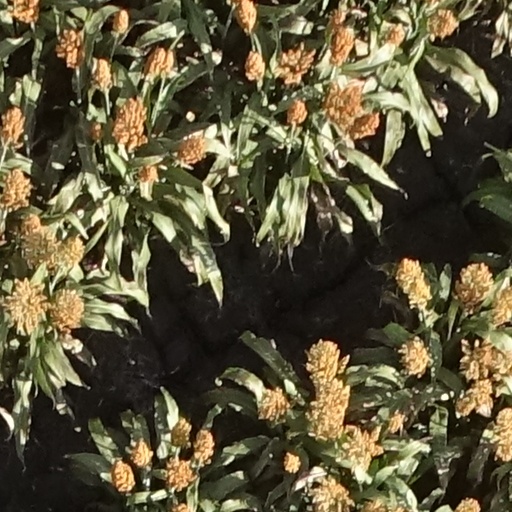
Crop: sorghum